Impact of the Music of the Spheres World Tour

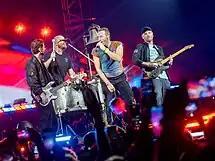
Coldplay performing "Viva la Vida" at Wembley Stadium, London

Several countries experienced a macroeconomic impact associated with the Music of the Spheres World Tour. Referencing the performances at Estadio River Plate, the government of Argentina established the "Coldplay dollar", an exchange rate of the American currency which was used for international live events. Bank Central Asia's stock exchange value enjoyed a boost after it was announced their card holders got exclusive access to the Jakarta presales. According to "El Mundo", the band contributed to Spain's concert industry more than any foreign act in 2023. Additionally, the shows in Naples, Milan and Rome impacted Italy by €906.3 million.